Dave Khodabux

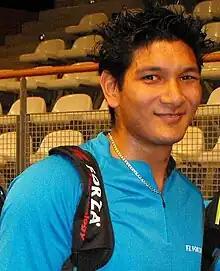

Dave Khodabux (born 18 October 1985) is a Dutch retired badminton player, specializing in doubles play. He won a bronze medal at the 2003 European Junior Championships with his partner Ruud Bosch in the boys' doubles event. He won the Dutch National badminton title twice in the mixed doubles event, in 2010 with Samantha Barning and in 2012 with Selena Piek. Khodabux is from Surinamese origin, now a coach at his badminton club BV Almere.